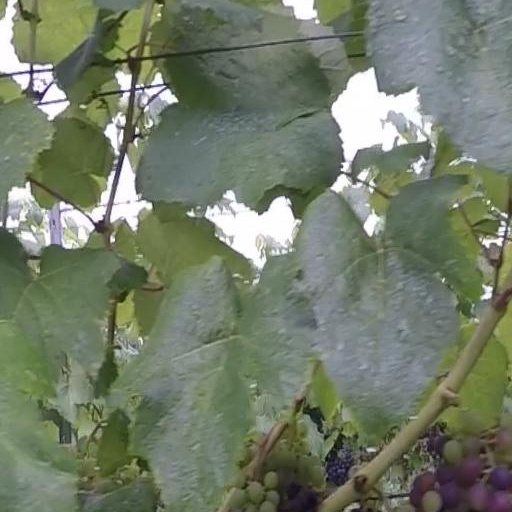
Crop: grape